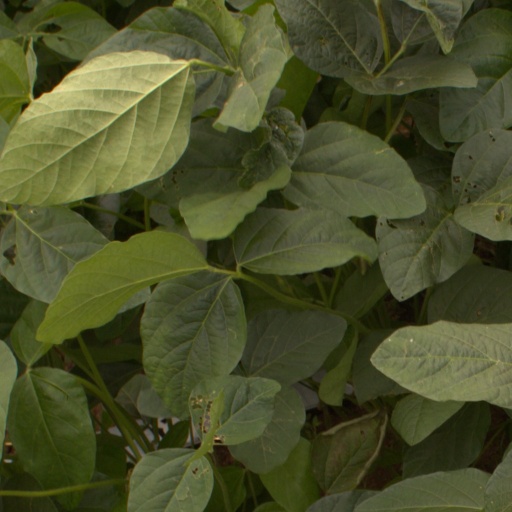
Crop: soybean